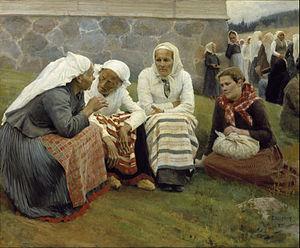
L'église de Ruokolahti est une église évangélique-luthérienne à Ruokolahti en Finlande.